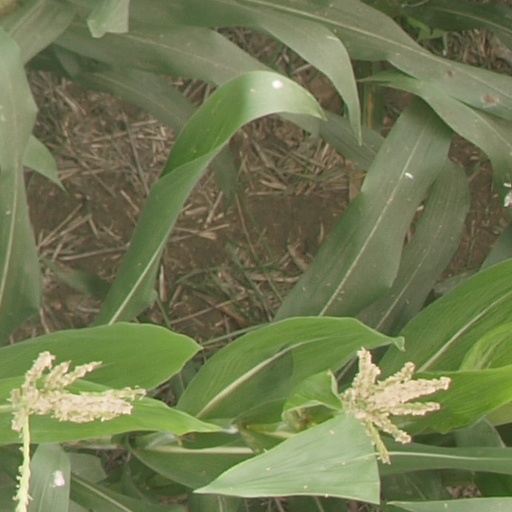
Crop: maize; corn